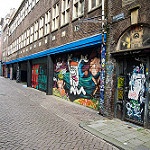
Label: street